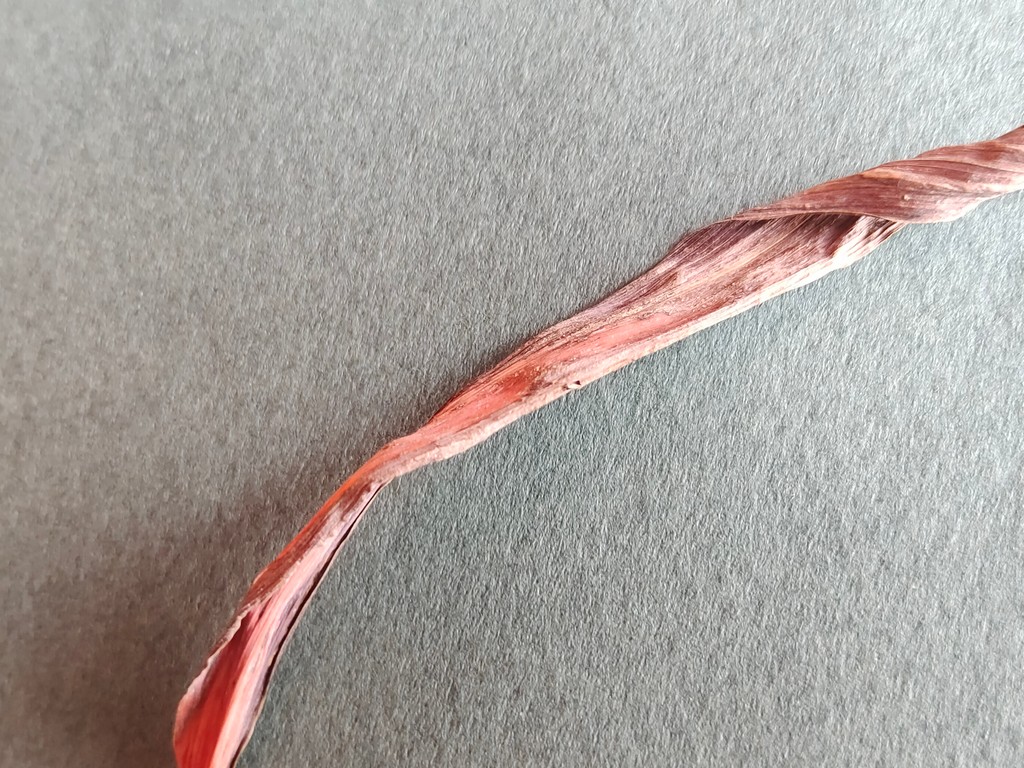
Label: Dried